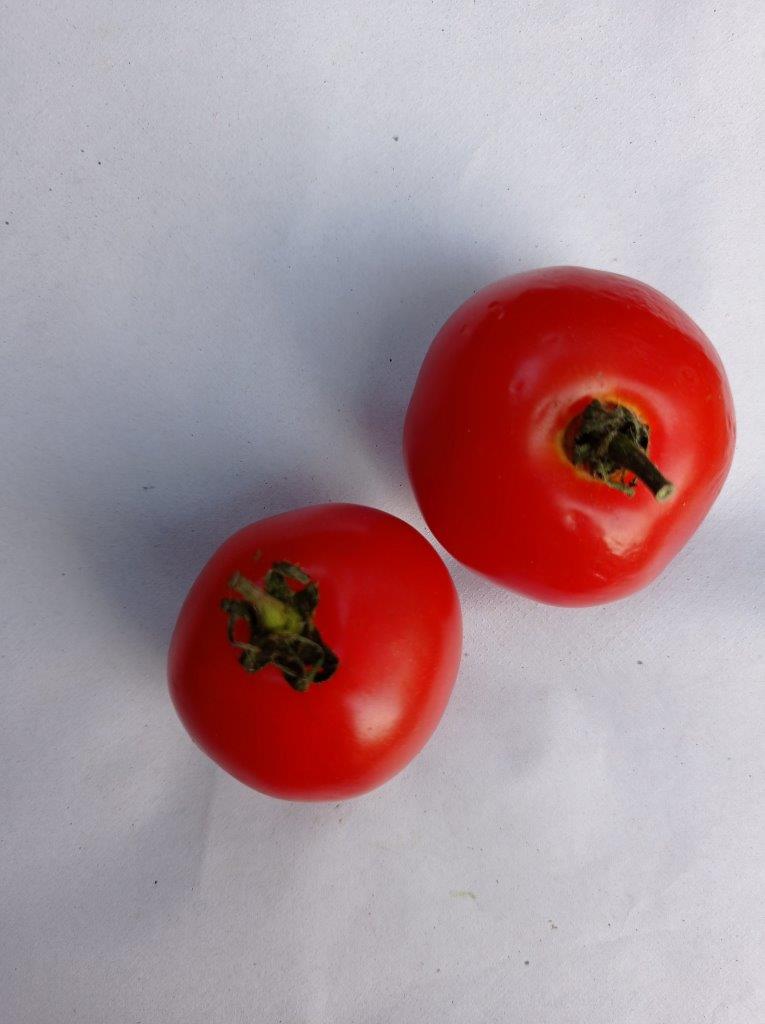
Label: Fresh